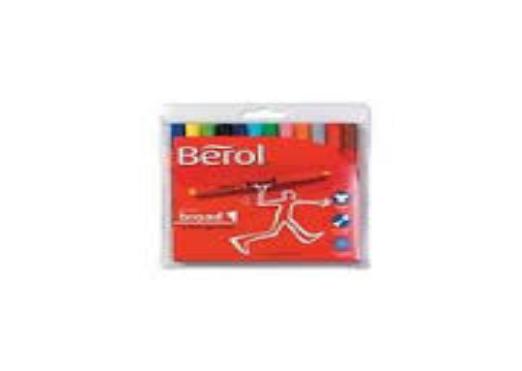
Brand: berol
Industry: Others